University of Adelaide

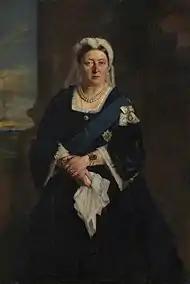
The royal charter grant by Queen Victoria allowed women to study at the university

It was founded with the backing of its first benefactor Walter Hughes and Thomas Elder, also a Scottish-born pastoralist and another founder of the university, who each donated £20,000 towards the association. The university initially occupied the South Australian Institute Building prior to the construction of the University Building which housed the entire university at the time. Elder also bequeathed an additional £65,000 in his will following his death in 1897 of which £20,000 were allocated to set up the Elder Conservatorium of Music. Other donors include Scottish philosopher William Mitchell who also taught literature and psychology, established many teaching schools and served as vice-chancellor and chancellor of the institution. The University Building, now the chancellery, was later renamed to the Mitchell Building in his honour.